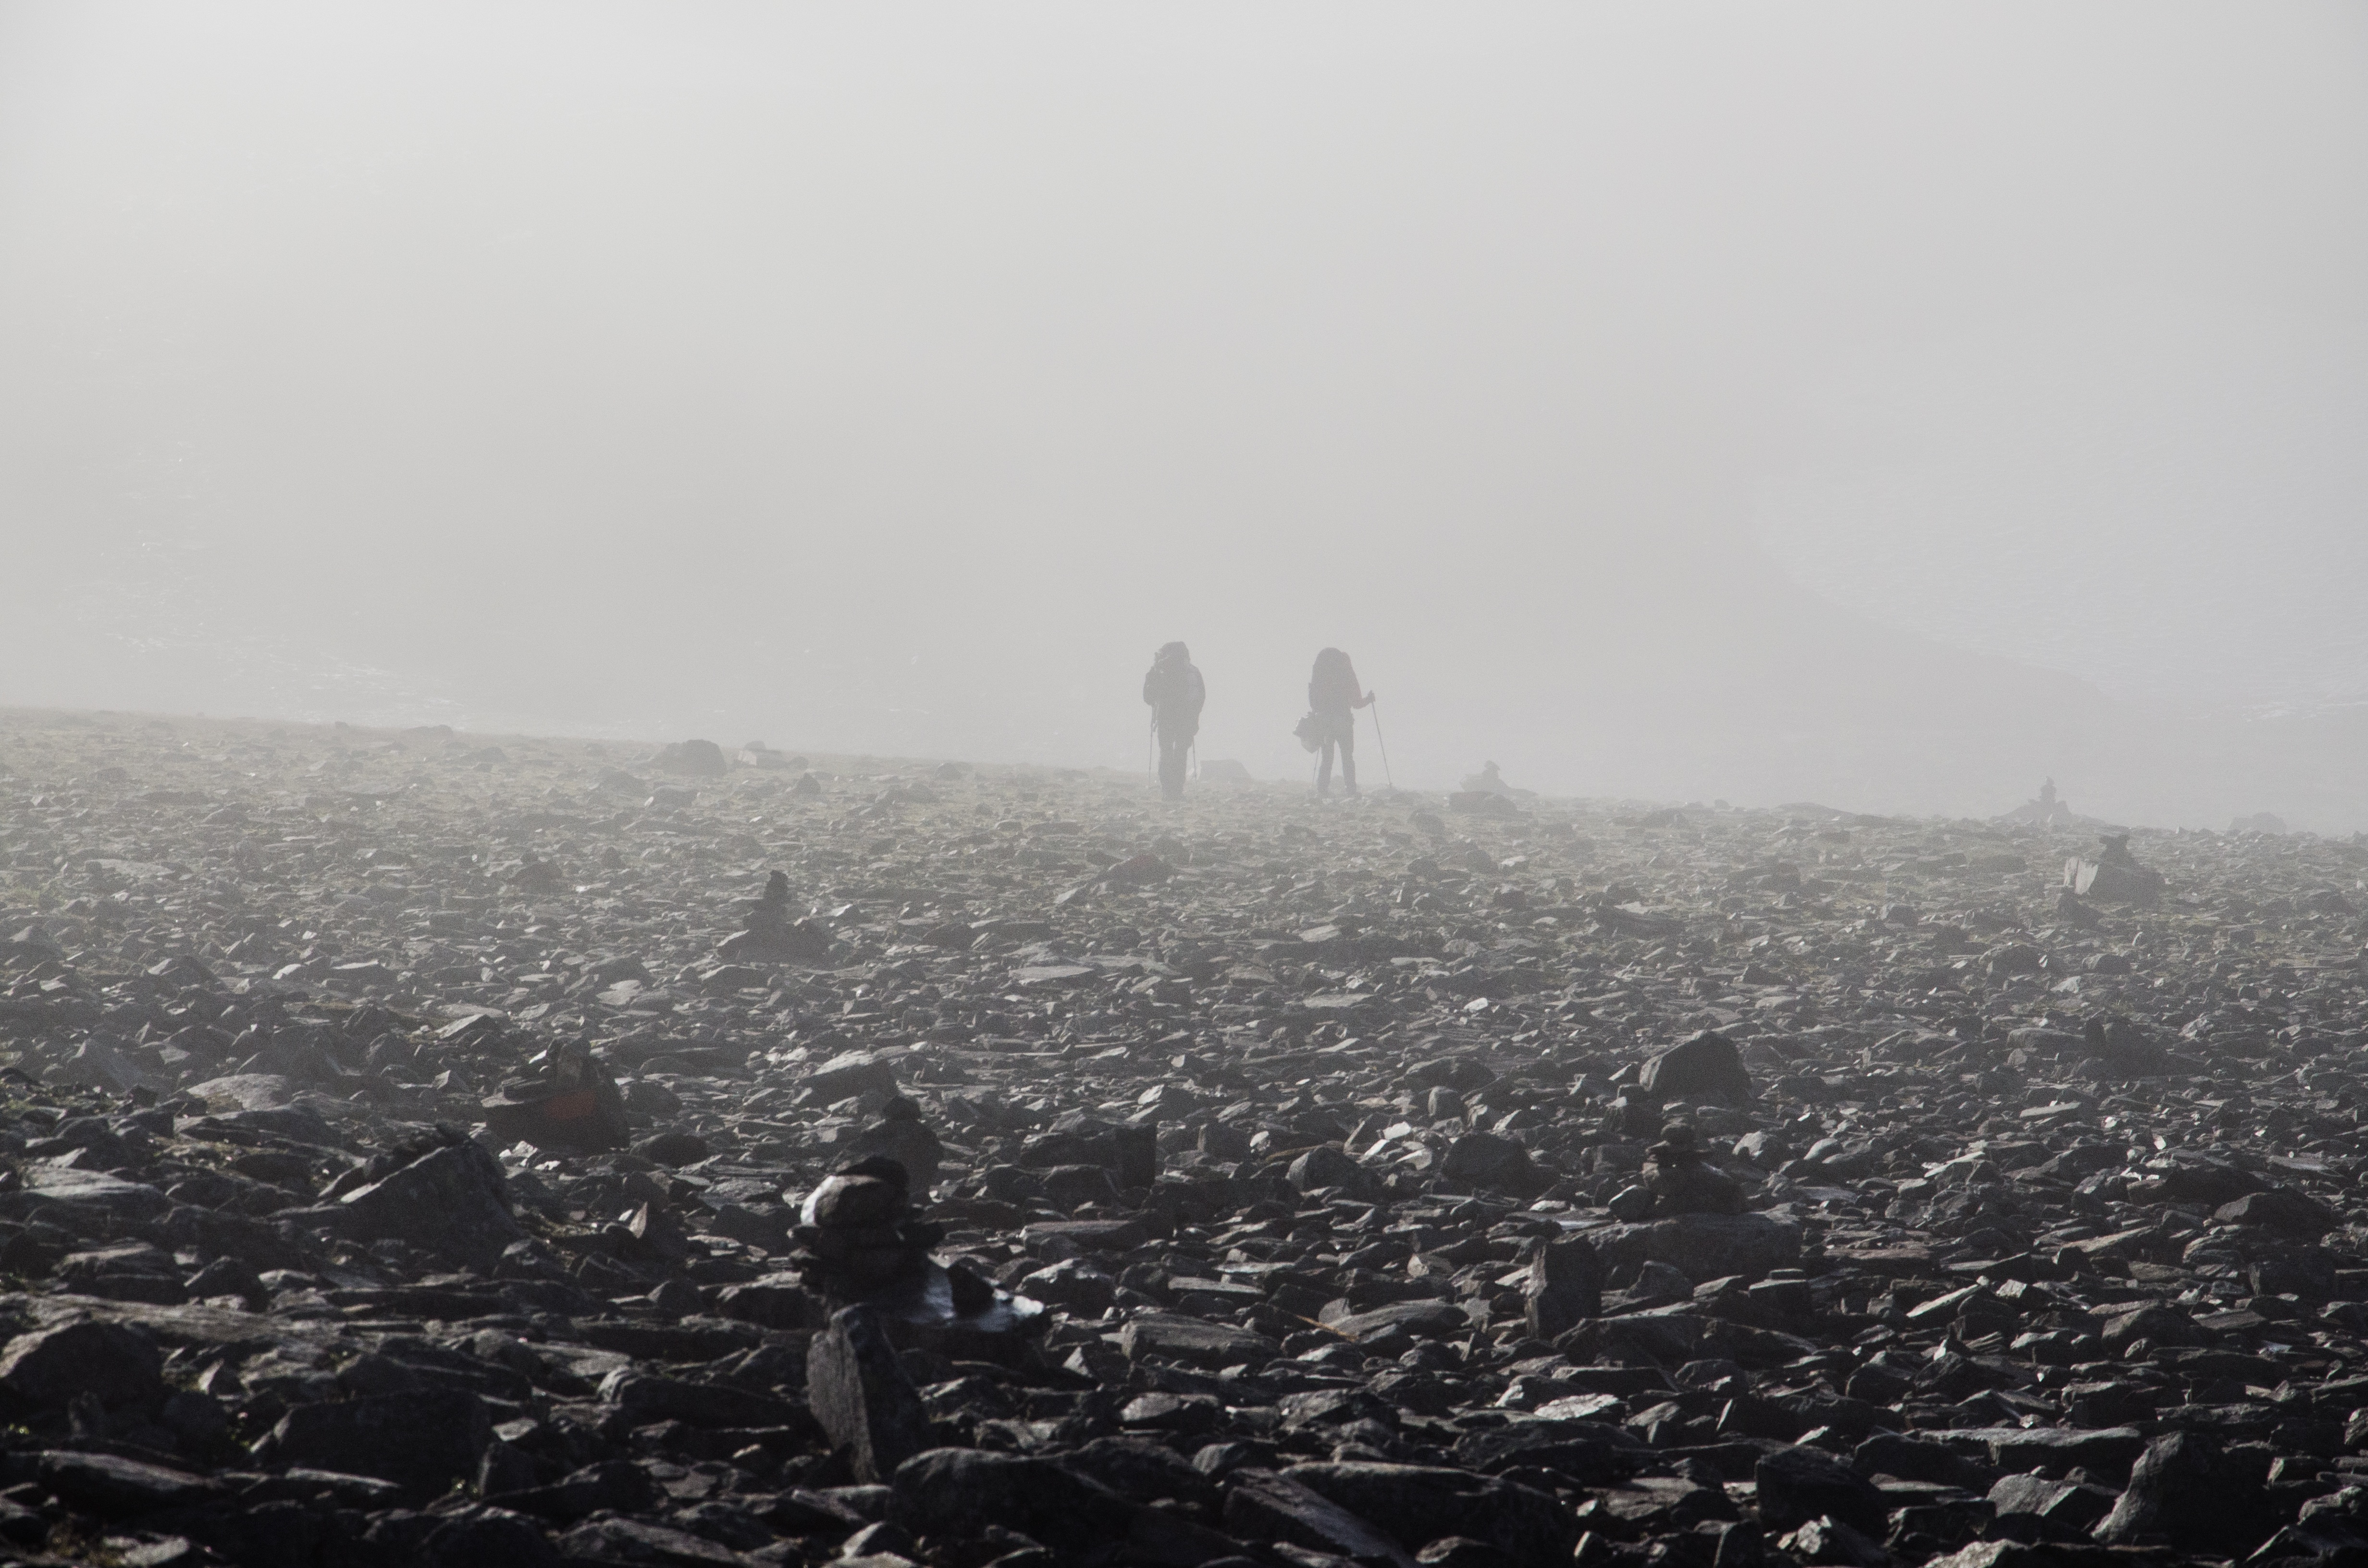
rock, horizon, silhouette, snow, black and white, fog, mist, hiking, skyline, photography, morning, cityscape, flight, weather, haze, couple, monochrome, aerial photography, monochrome photography, atmospheric phenomenon, atmosphere of earth